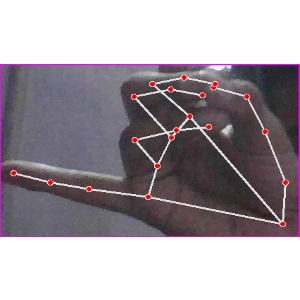
अक्षर: च